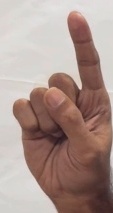
ASL sign: 1